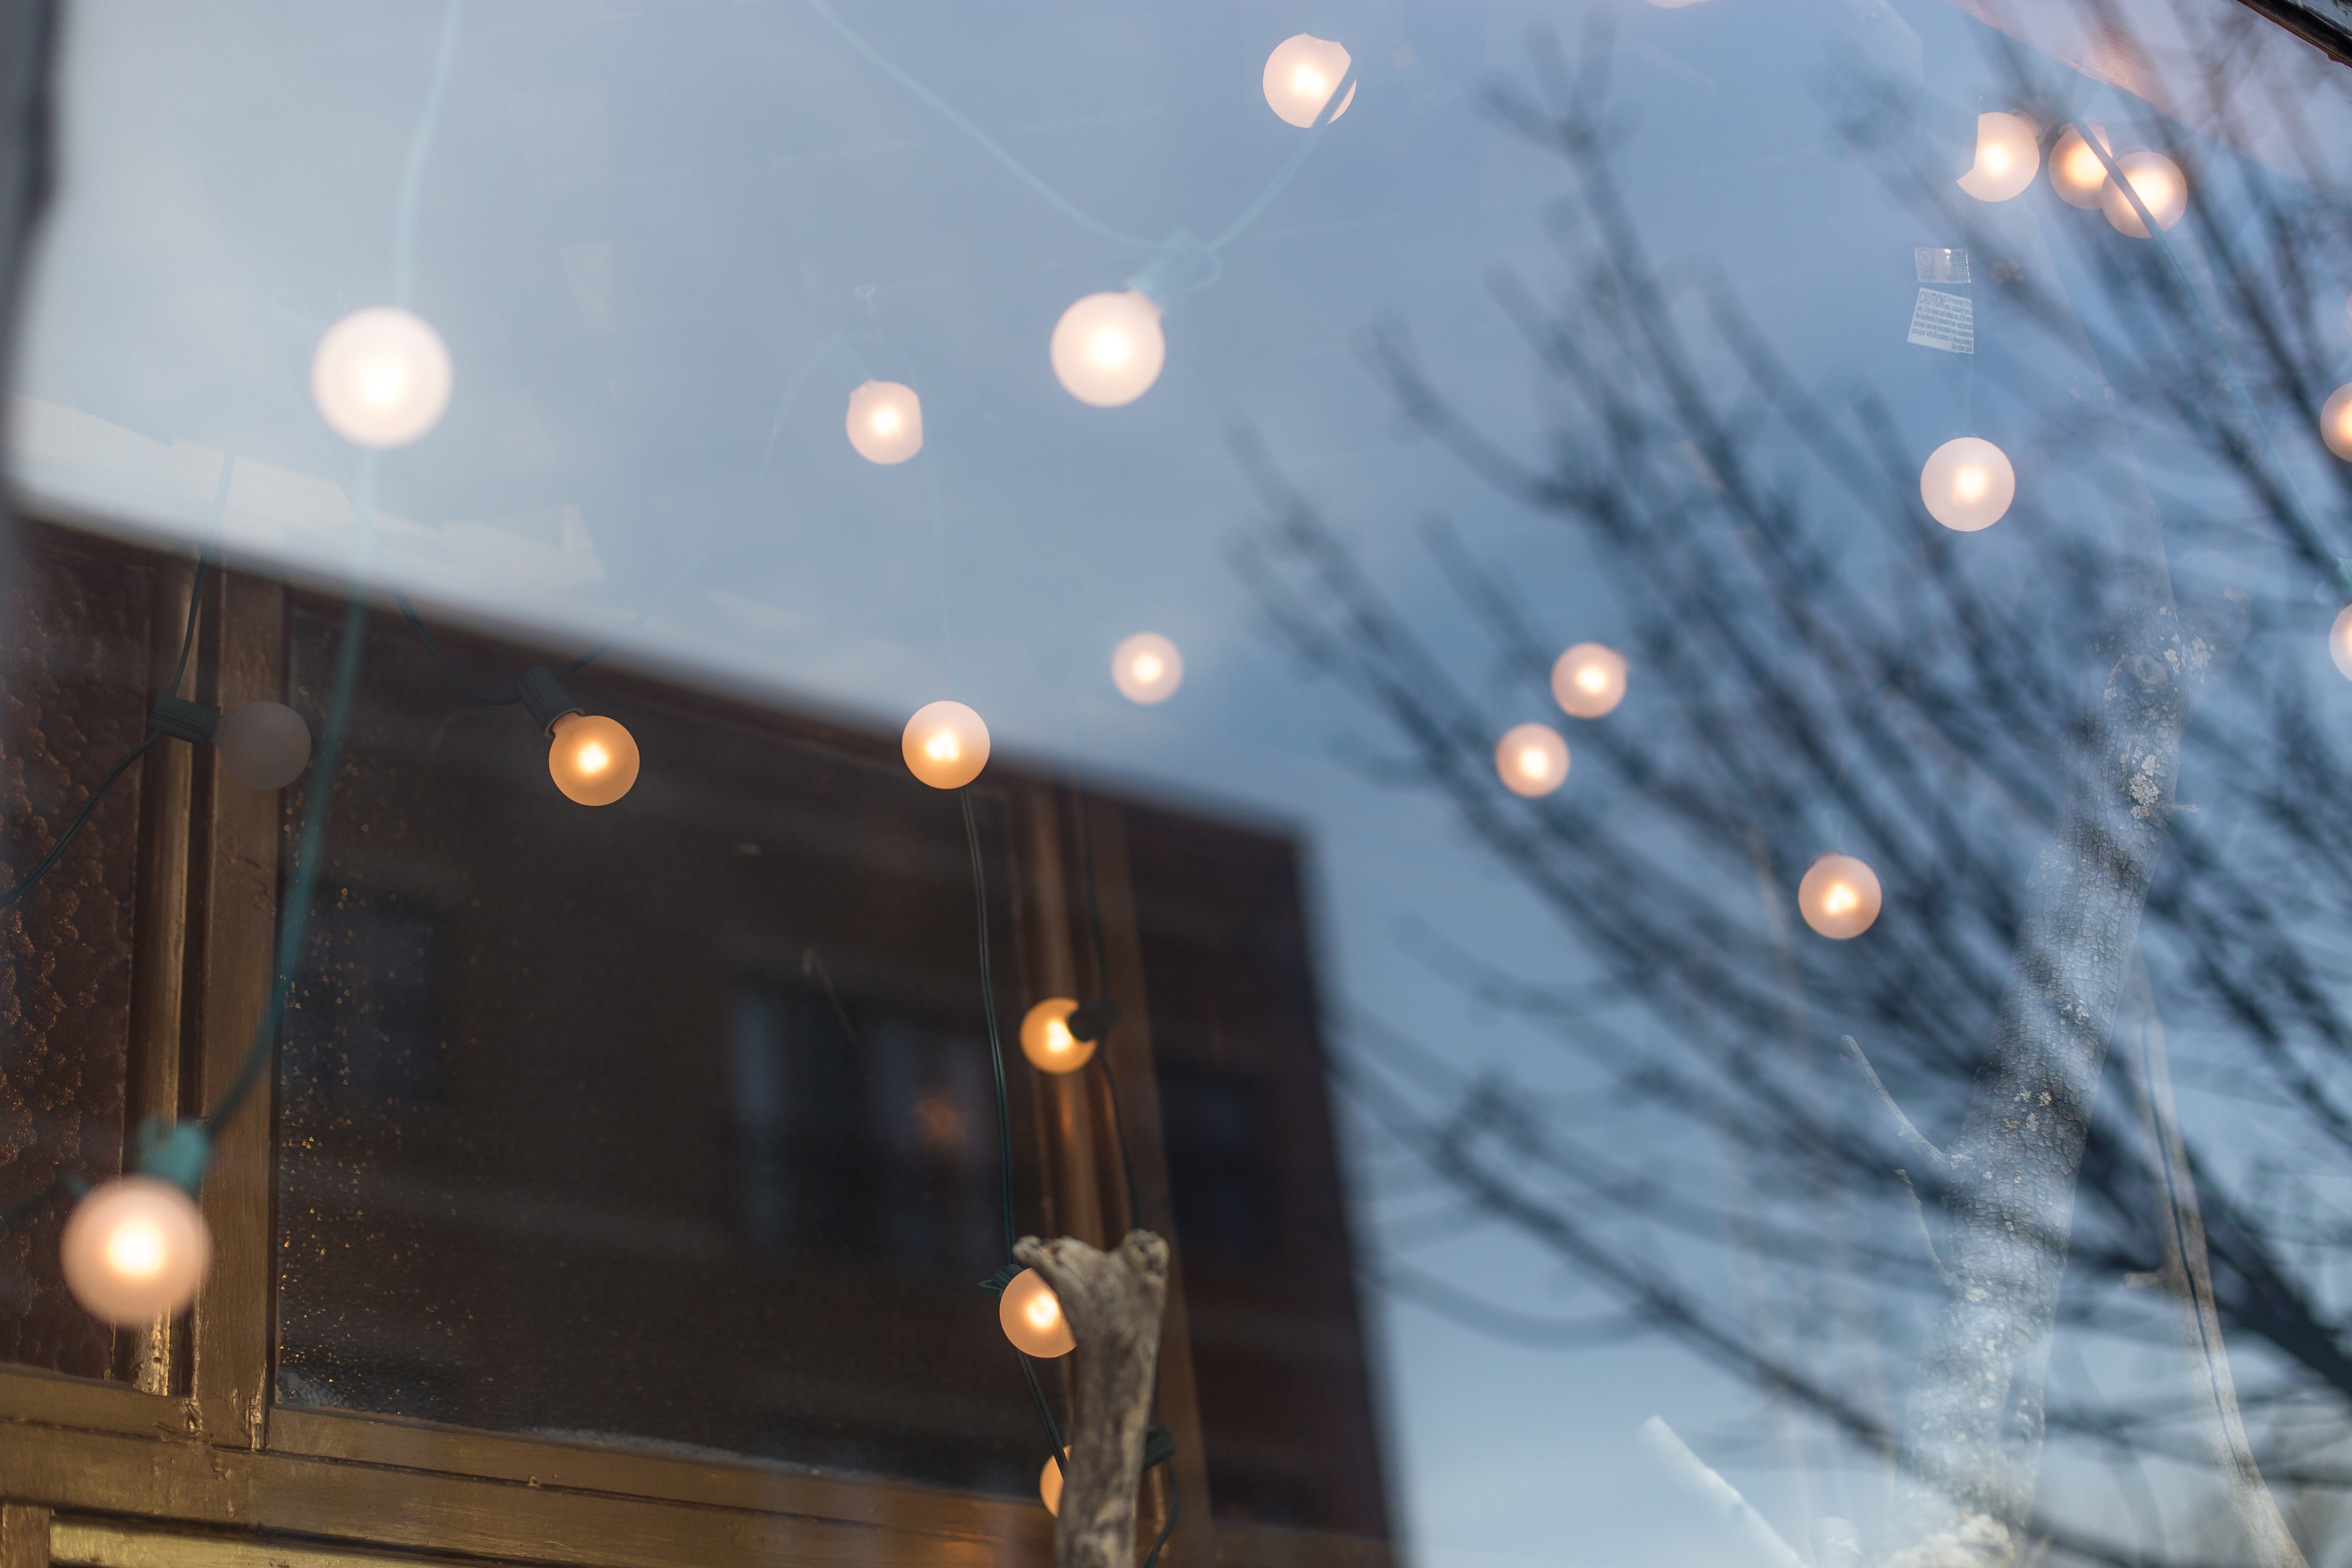
snow, winter, light, glass, reflection, blue, lighting, interior design